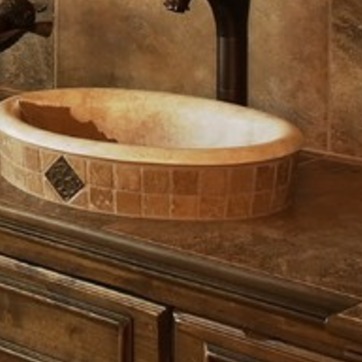
Material: tile